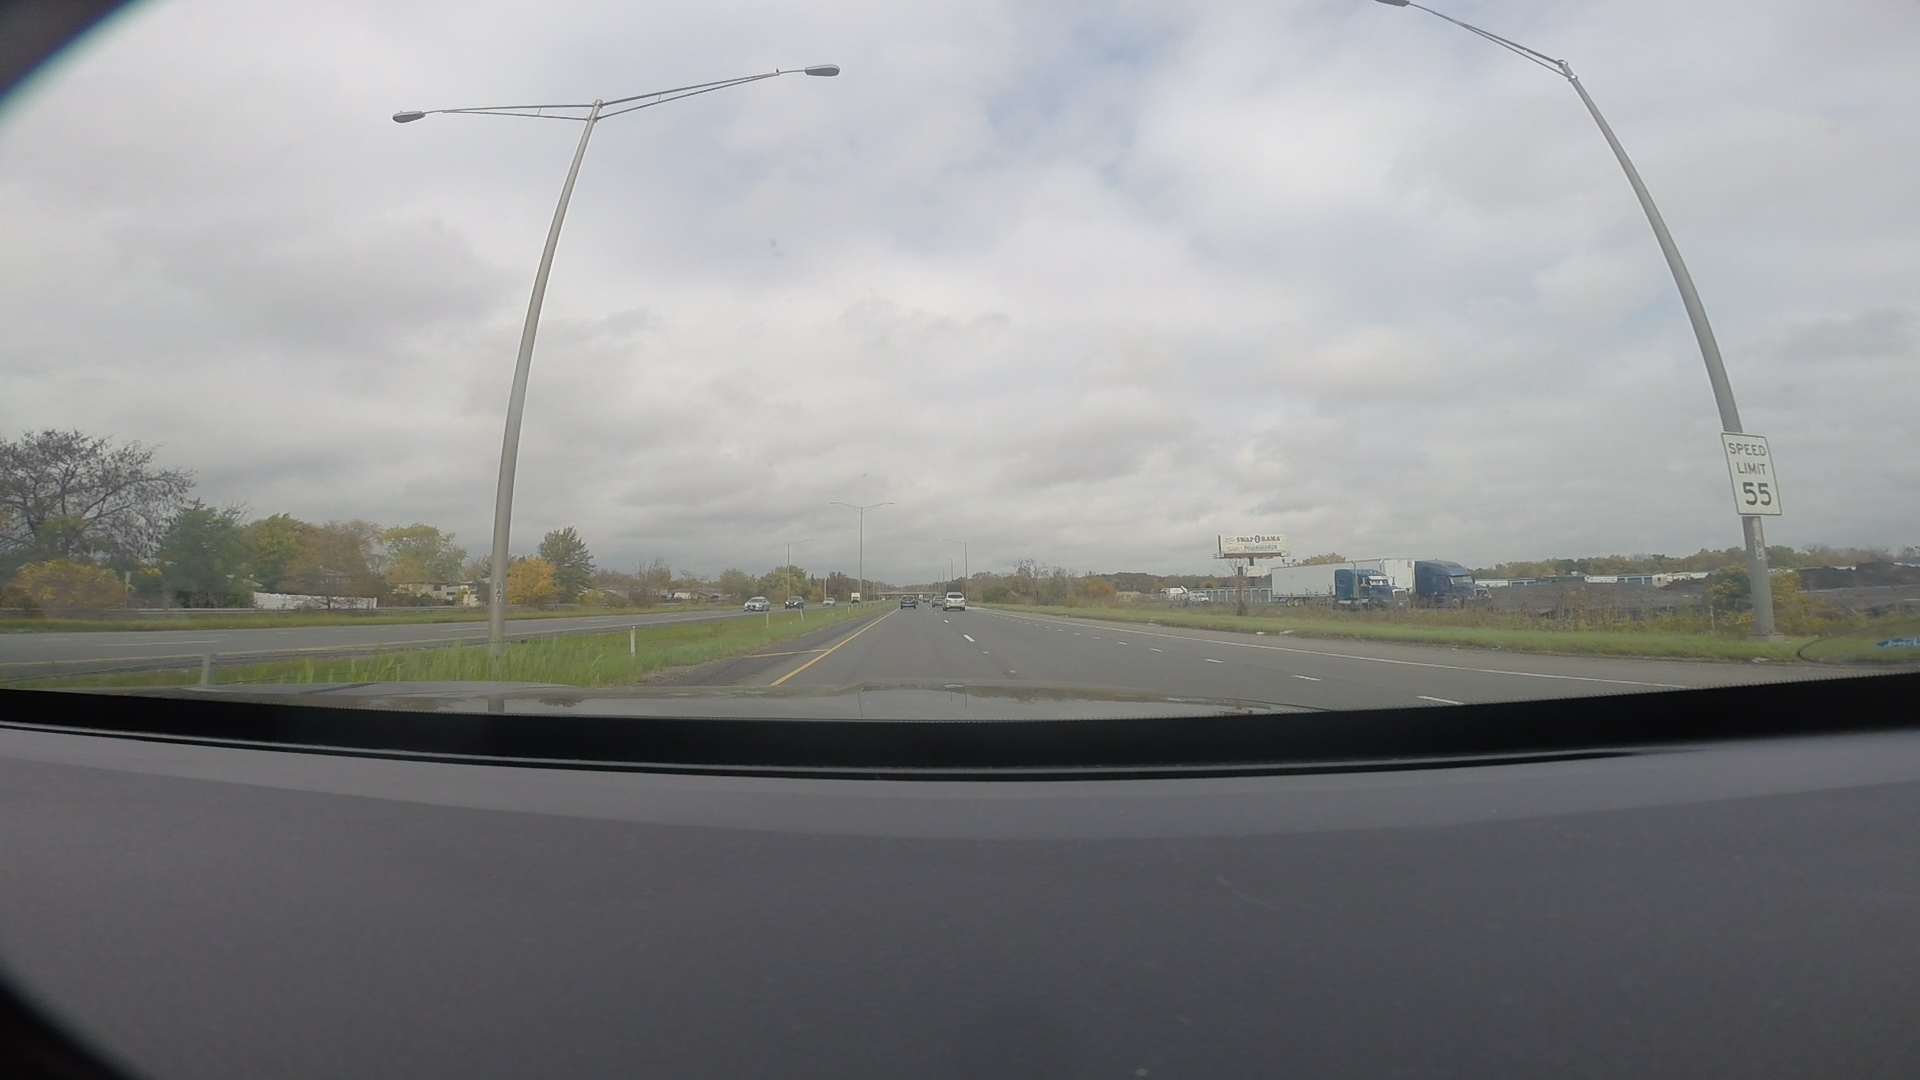
Speed limit sign label: mph55